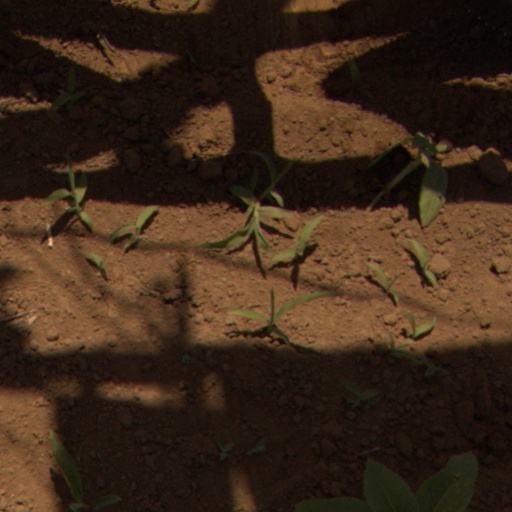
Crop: Jerusalem artichoke